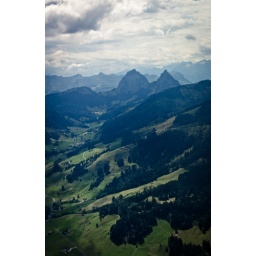
in the valley of green and blue